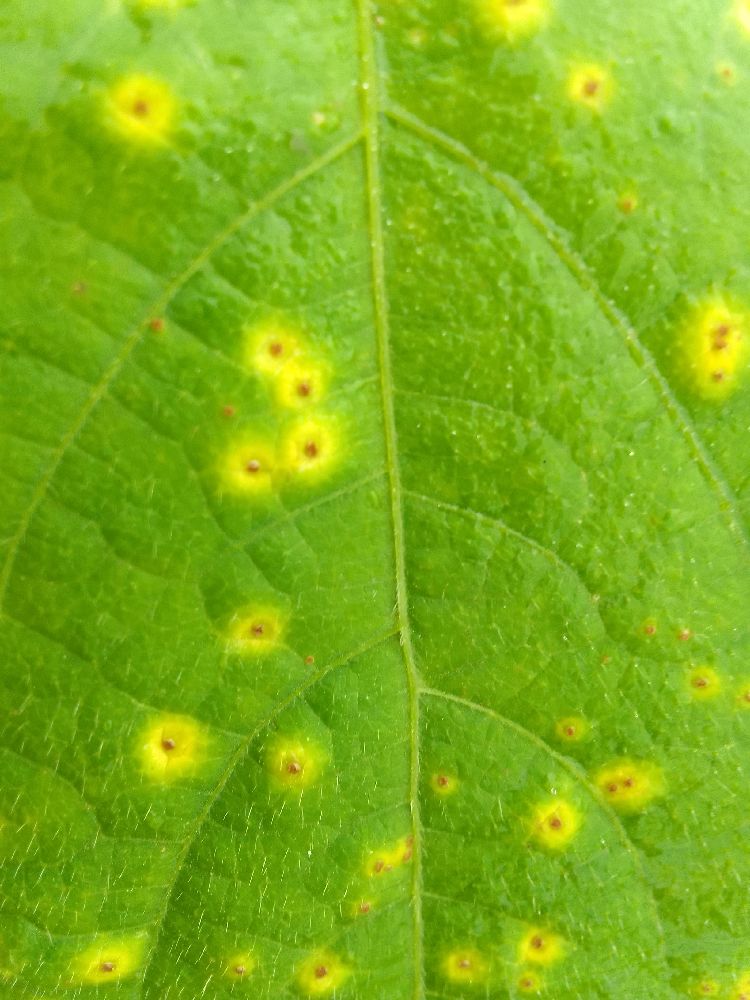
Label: rust